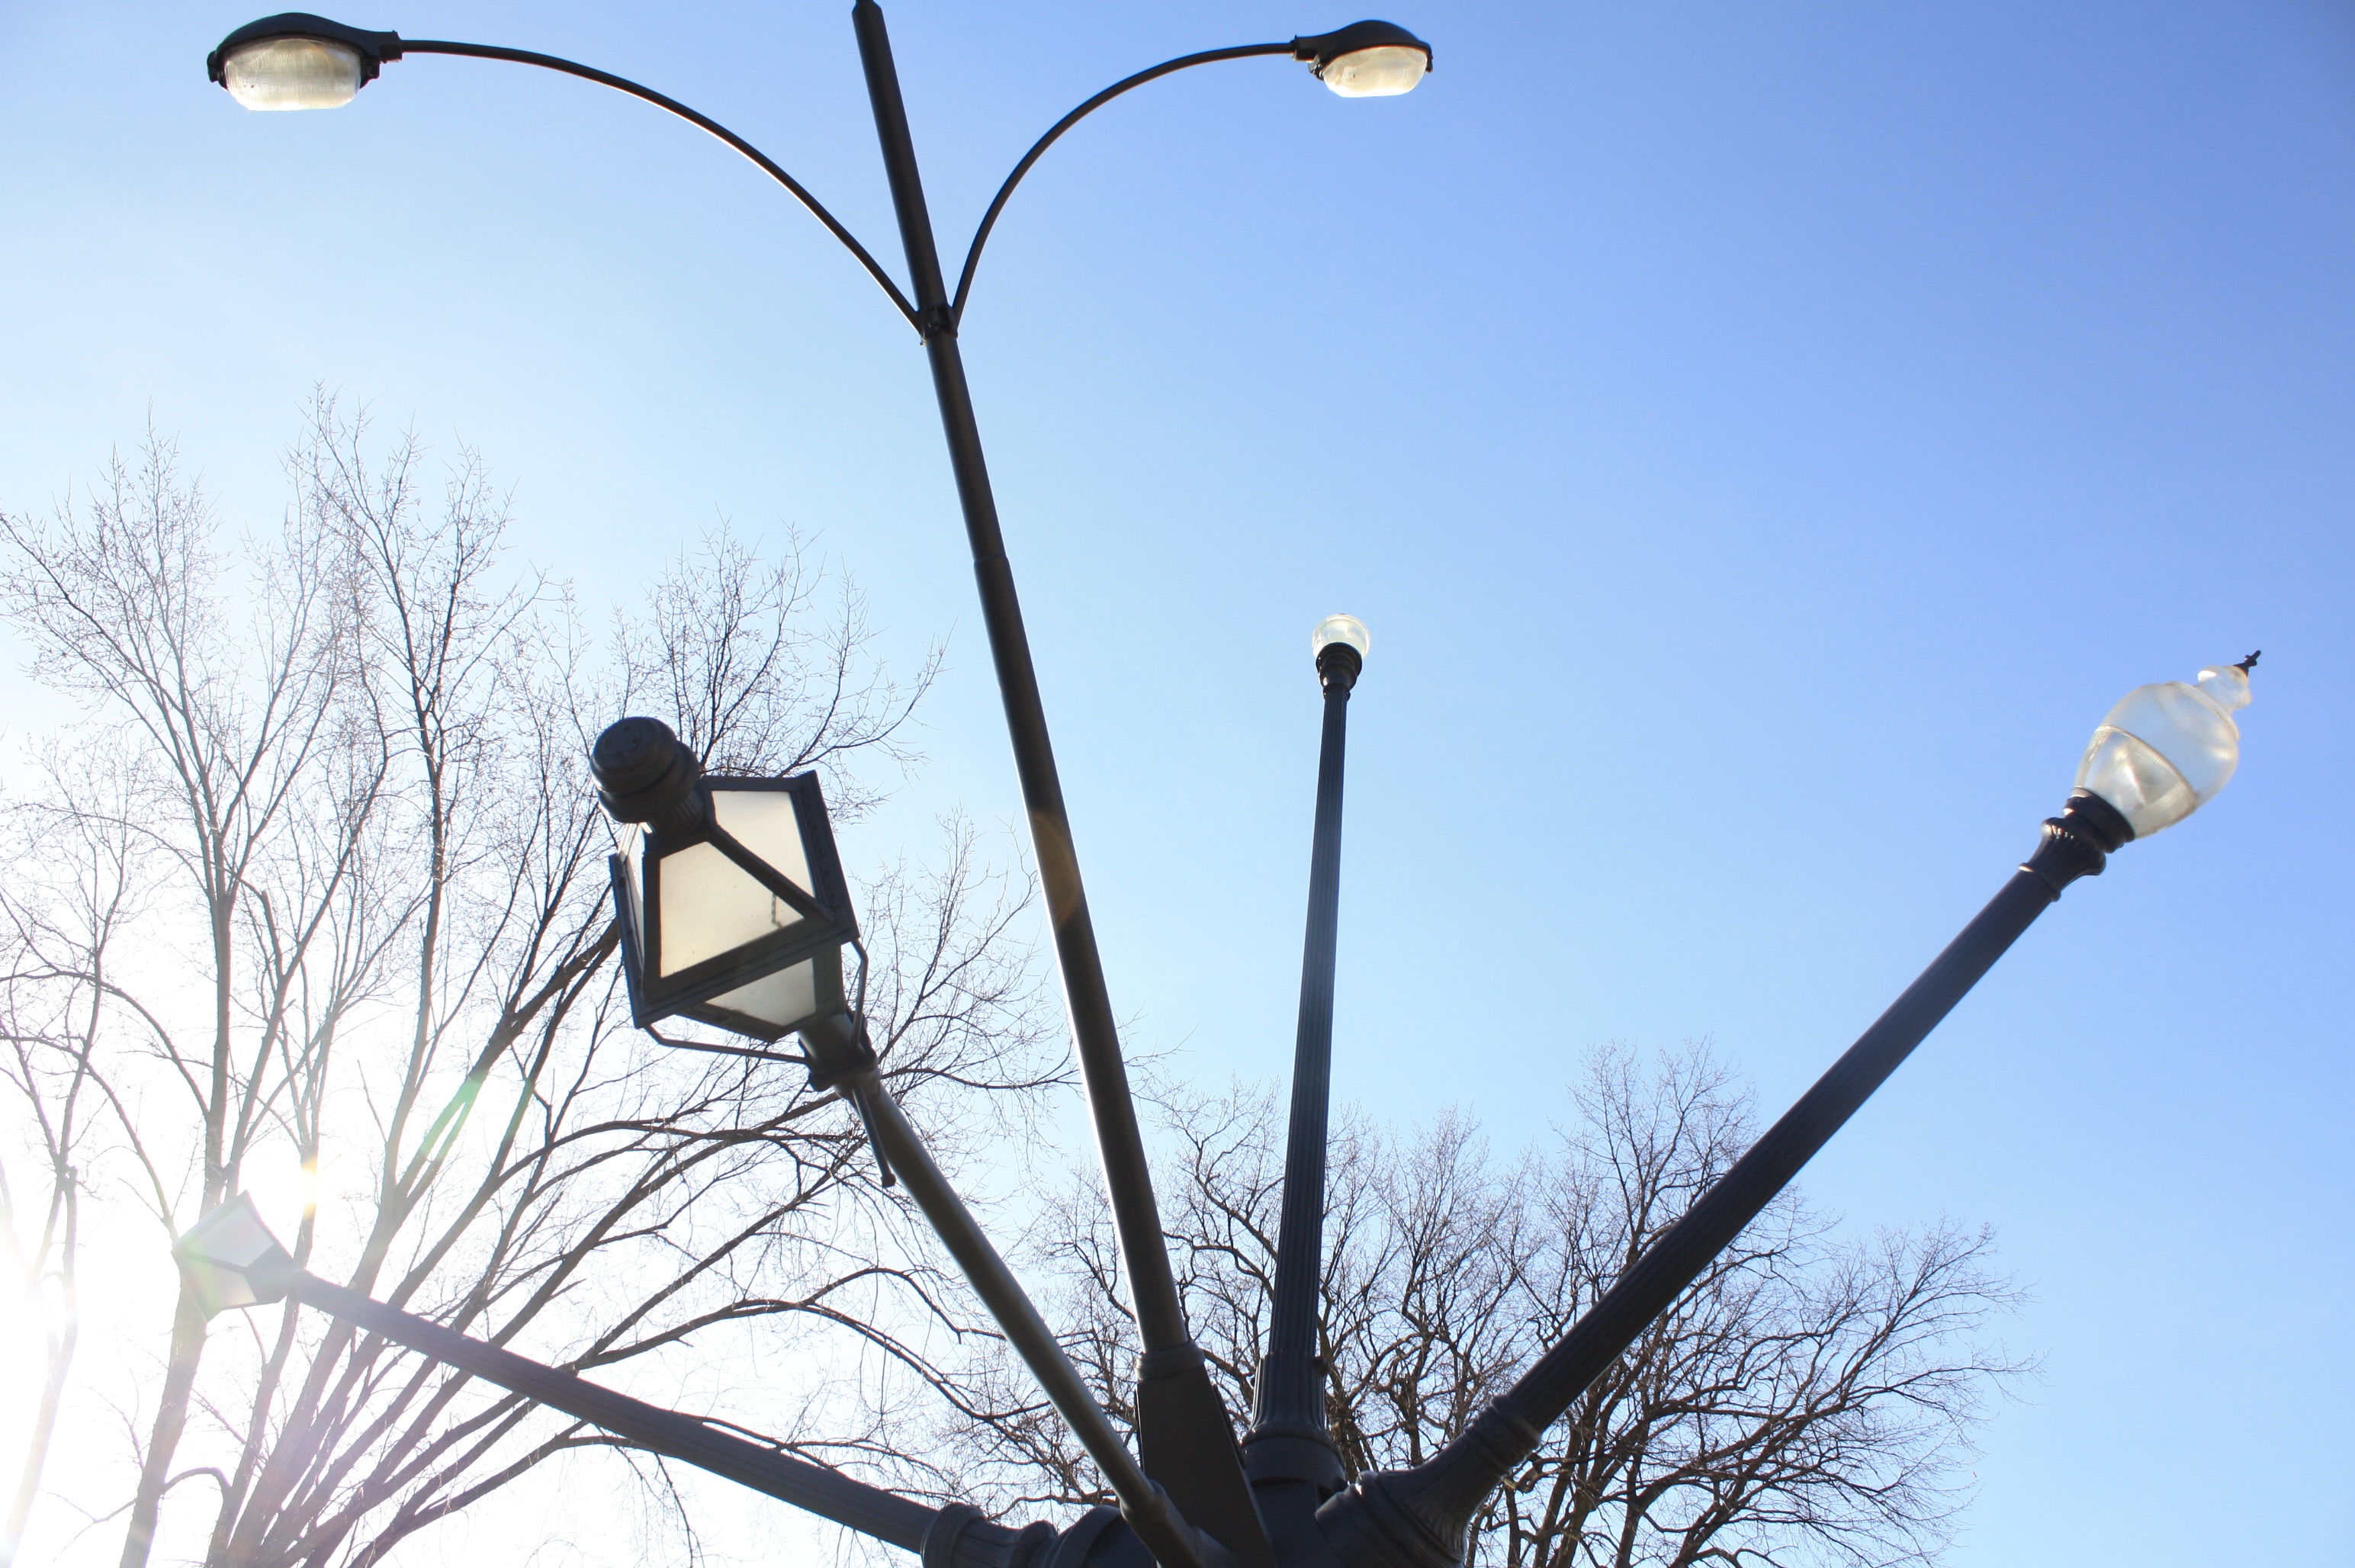
branch, bird, sky, wind, street light, lighting, light fixture, perching bird